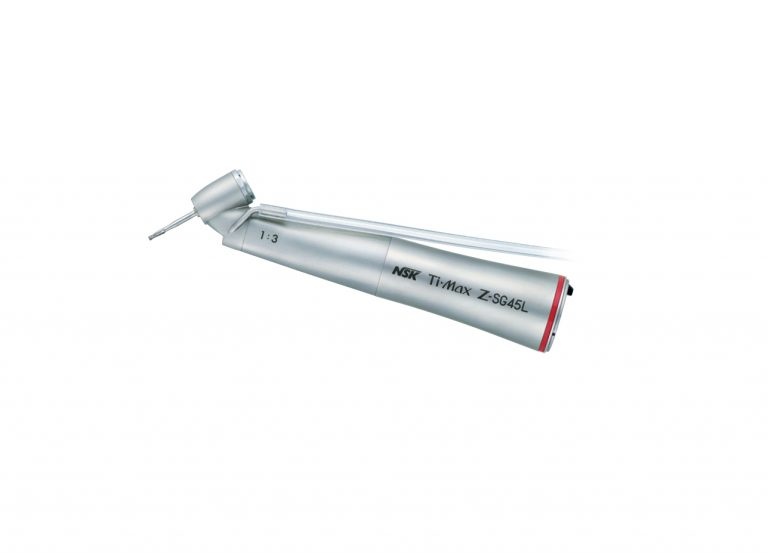
Handpiece Special 15% Off RRP – NSK Ti-Max Z-SG45L Titanium Surgical Optic 45 Degrees, E-Type Handpiece 1:3 speed increasing - NSK-C1107 (TRADE+$AVE Extra 25% Off, see T&C's & Promo Code)
NSK Ti-Max Z-SG45L Titanium Surgical Optic 45 Degrees. E-Type Handpiece 1:3 speed increasing - C1107 Optic 1:3 Increasing Titanium Body with Scratch Resistant DURAGRIP Cellular Glass Optics (Z-SG45L) Ceramic Bearings Clean Head System Push Button Chuck External cooling For FG burs (ø1.6 / 20-25 mm) Anti Heat System DLC Coating Max. Speed: 120,000 min-1
Brand: NSK
Category: Business & Industrial > Dentistry > Dental Tools